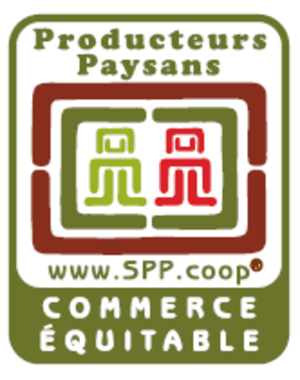
Le Symbole des producteurs paysans est un label international de commerce équitable créé en 2004 par la CLAC, la Coordinadora Latinoamericana y del Caribe de Pequeños Productores y Trabajadores de Comercio Justo. Le Symbole des producteurs paysans a la particularité d'être détenu et administré par des organisations de petits producteurs.